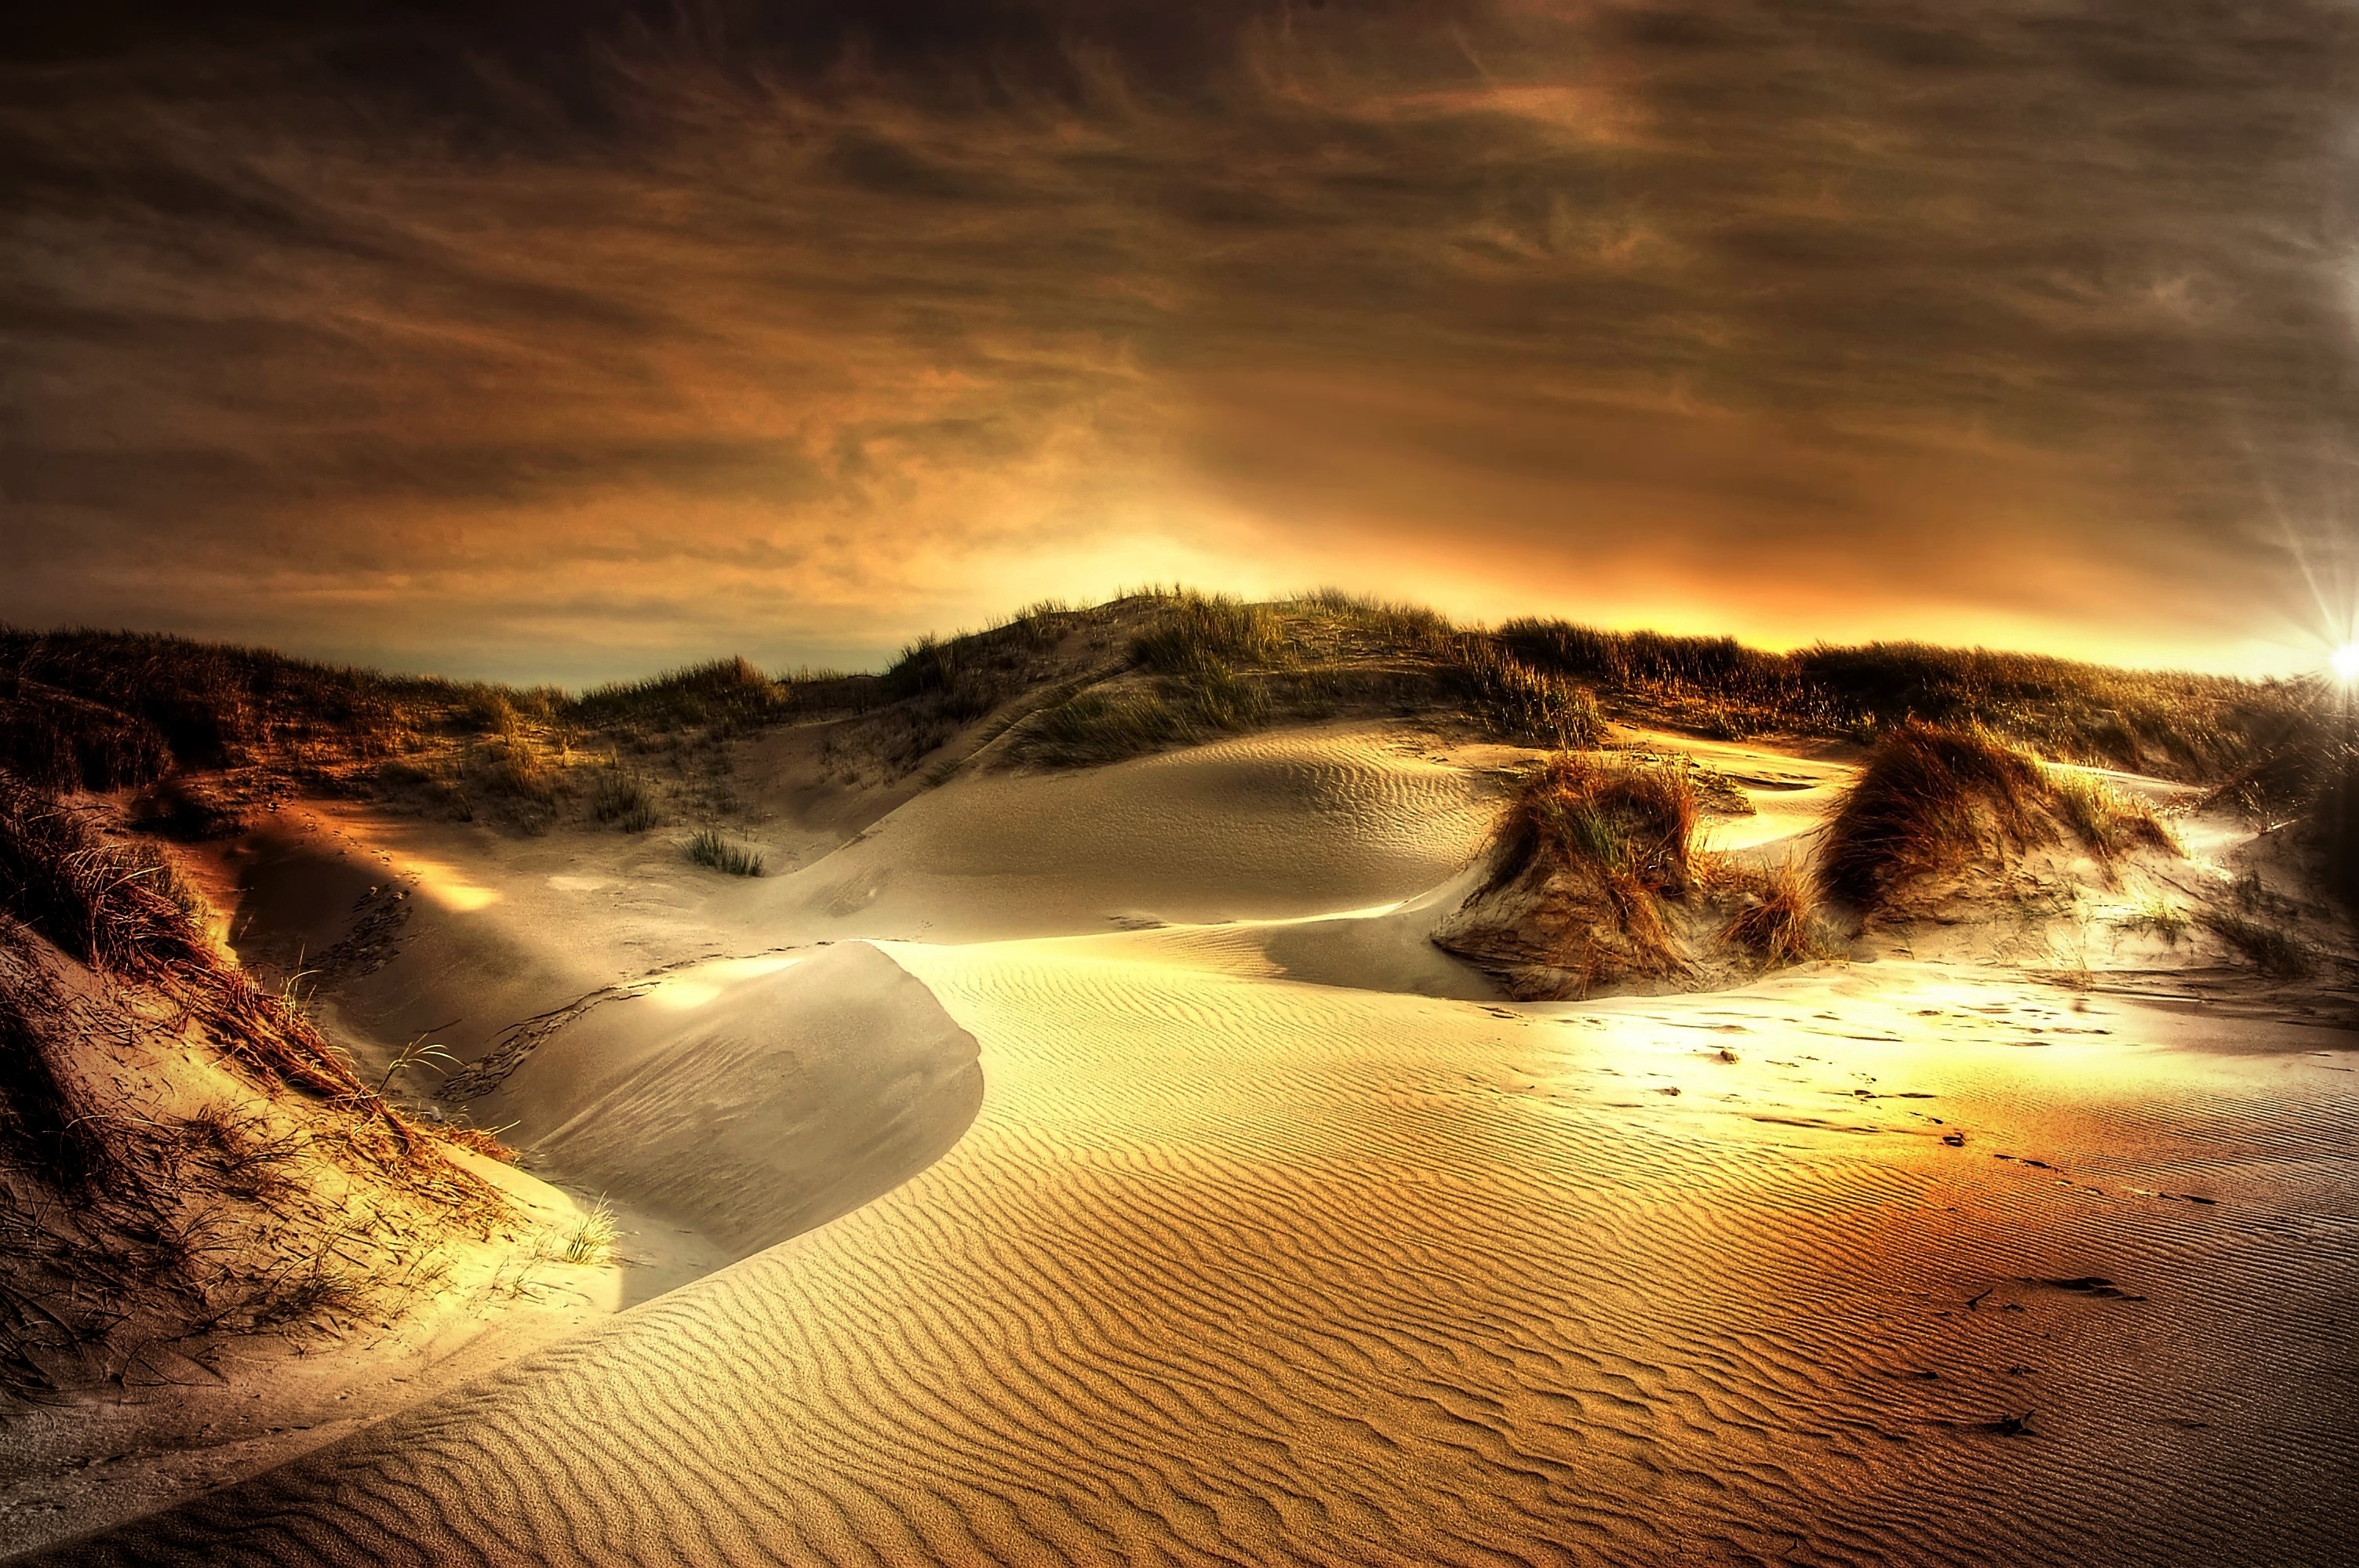
beach, landscape, sea, coast, sand, rock, ocean, horizon, cloud, sun, sunrise, sunset, sunlight, morning, wave, dawn, summer, dusk, evening, reflection, material, dunes, denmark, habitat, north sea, landform, by the sea, dune grass, natural environment, computer wallpaper, sandy beach dunes